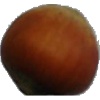
Label: nut_forest